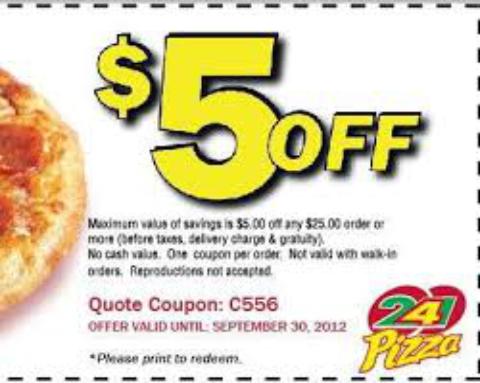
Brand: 241 Pizza
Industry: Food